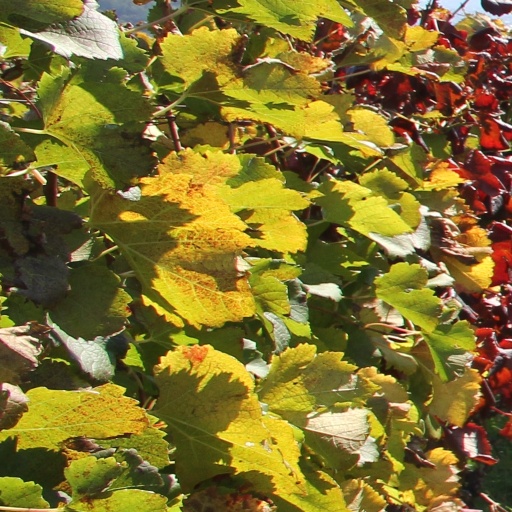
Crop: grape